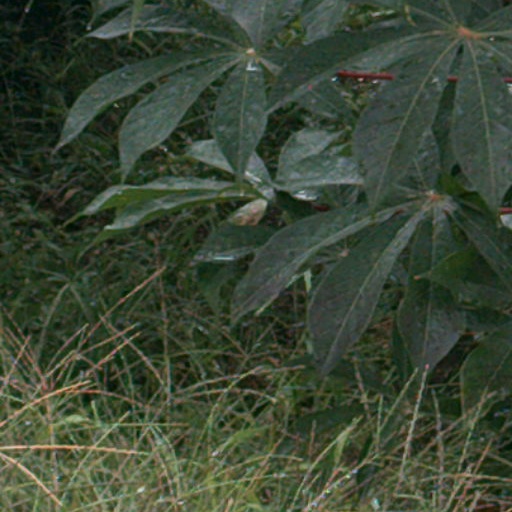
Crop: cassava